Ffestiniog Railway

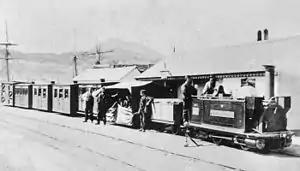
George England locomotive "The Princess" with passenger train at Porthmadog harbour station circa 1870

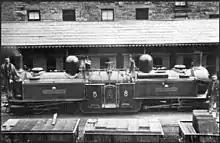
Double Fairlie locomotive "James Spooner"

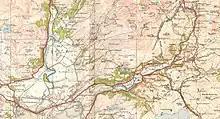
Ordnance Survey one-inch map from 1921-2 showing the route of the 'Welsh Highland & Ffestiniog Rly'

During the late 1850s it became clear that the line was reaching its operational capacity, while the output of the Blaenau Ffestiniog slate quarries continued to rise. In 1860, the board of the company began to investigate the possibility of introducing steam locomotives to increase the carrying capacity of the railway. Although narrow-gauge steam locomotives had been tried before this, very few had been built to so narrow a gauge. In 1862 the company advertised for manufacturers to tender to build the line's first locomotives. In February 1863, the bid of George England and Co. was accepted and production of the first locomotives was begun.